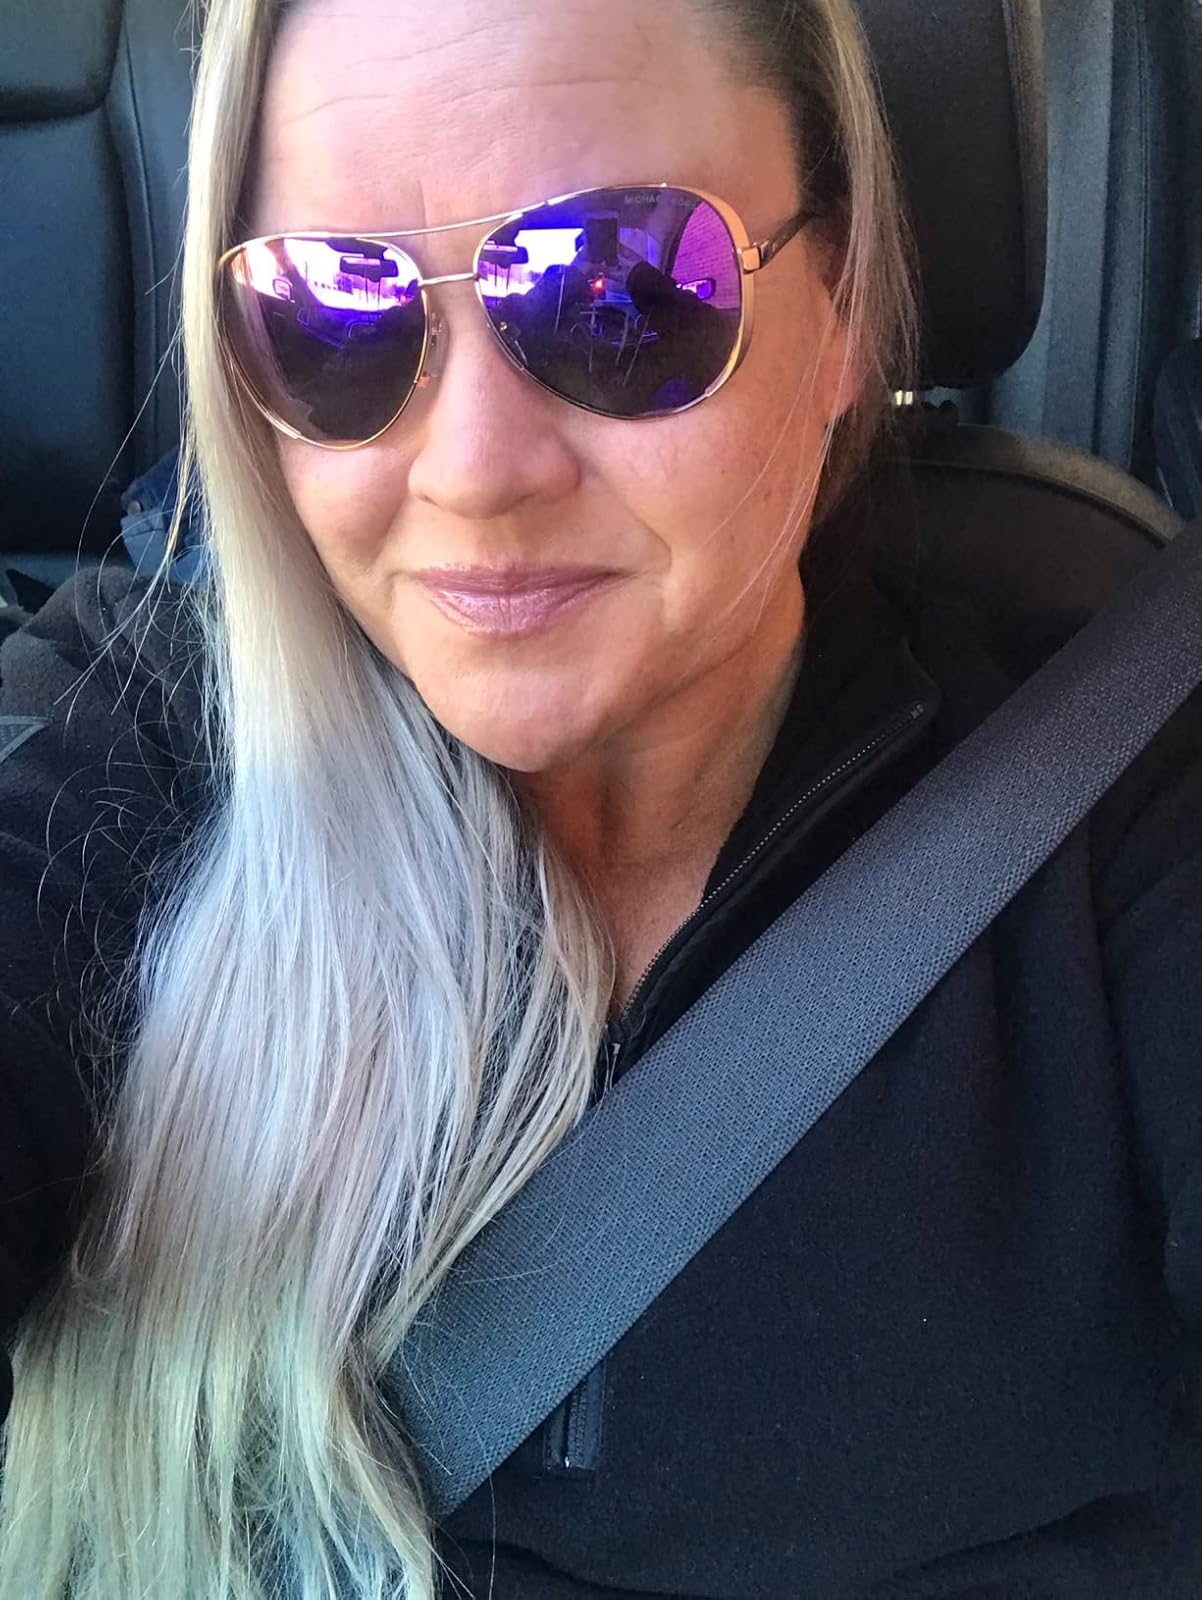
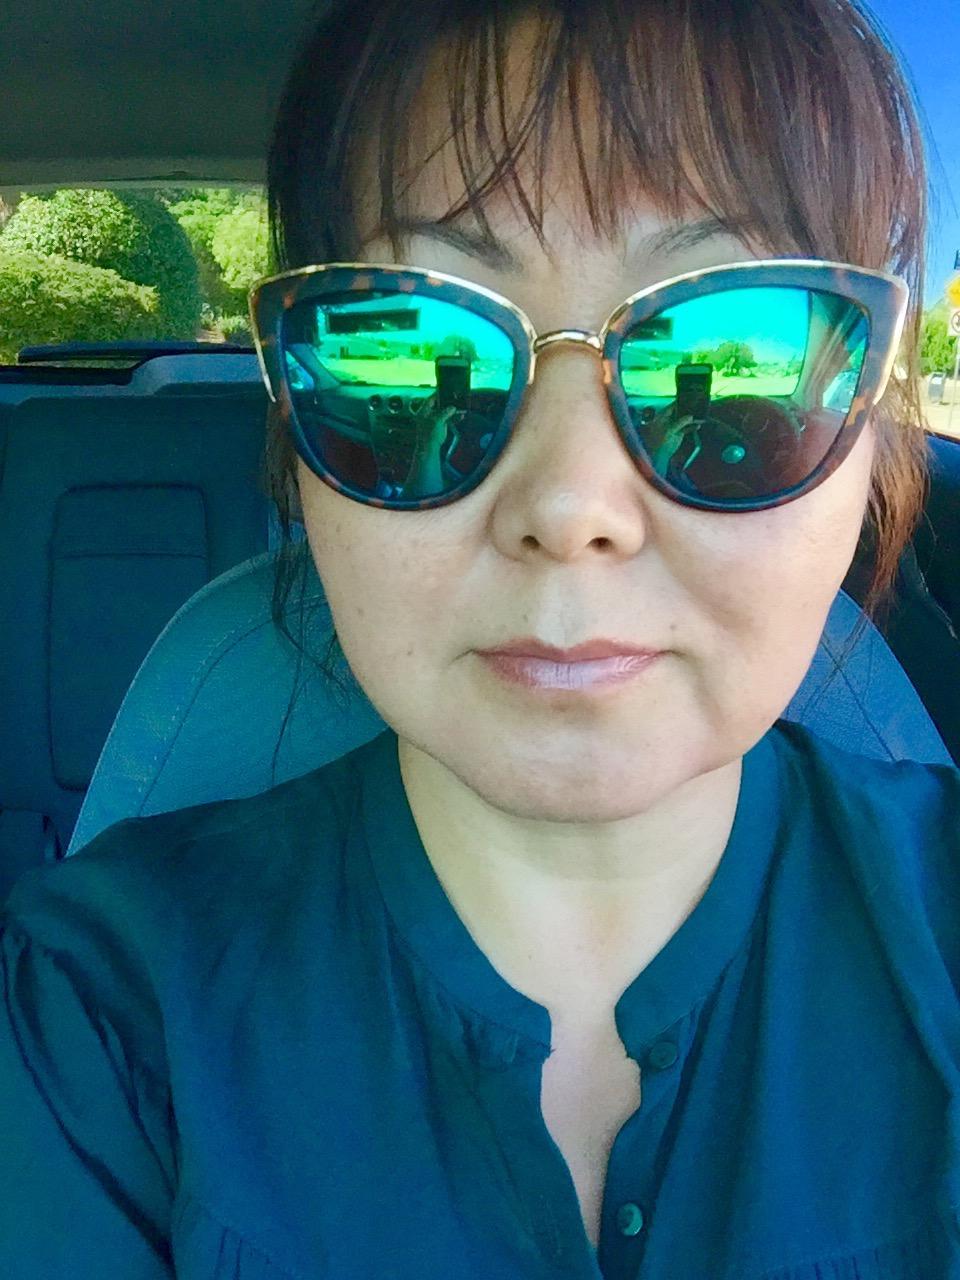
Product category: accessories_sunglasses
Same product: no